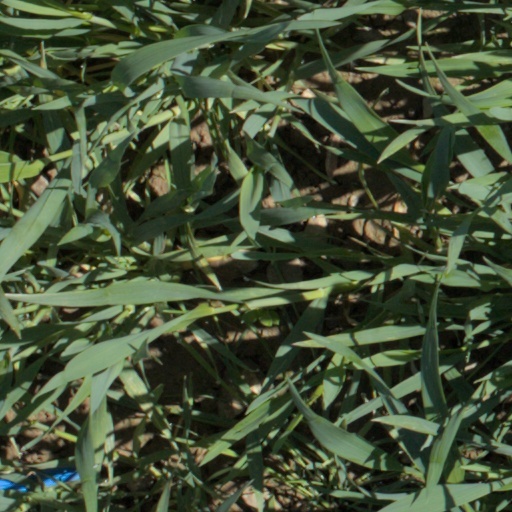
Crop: wheat